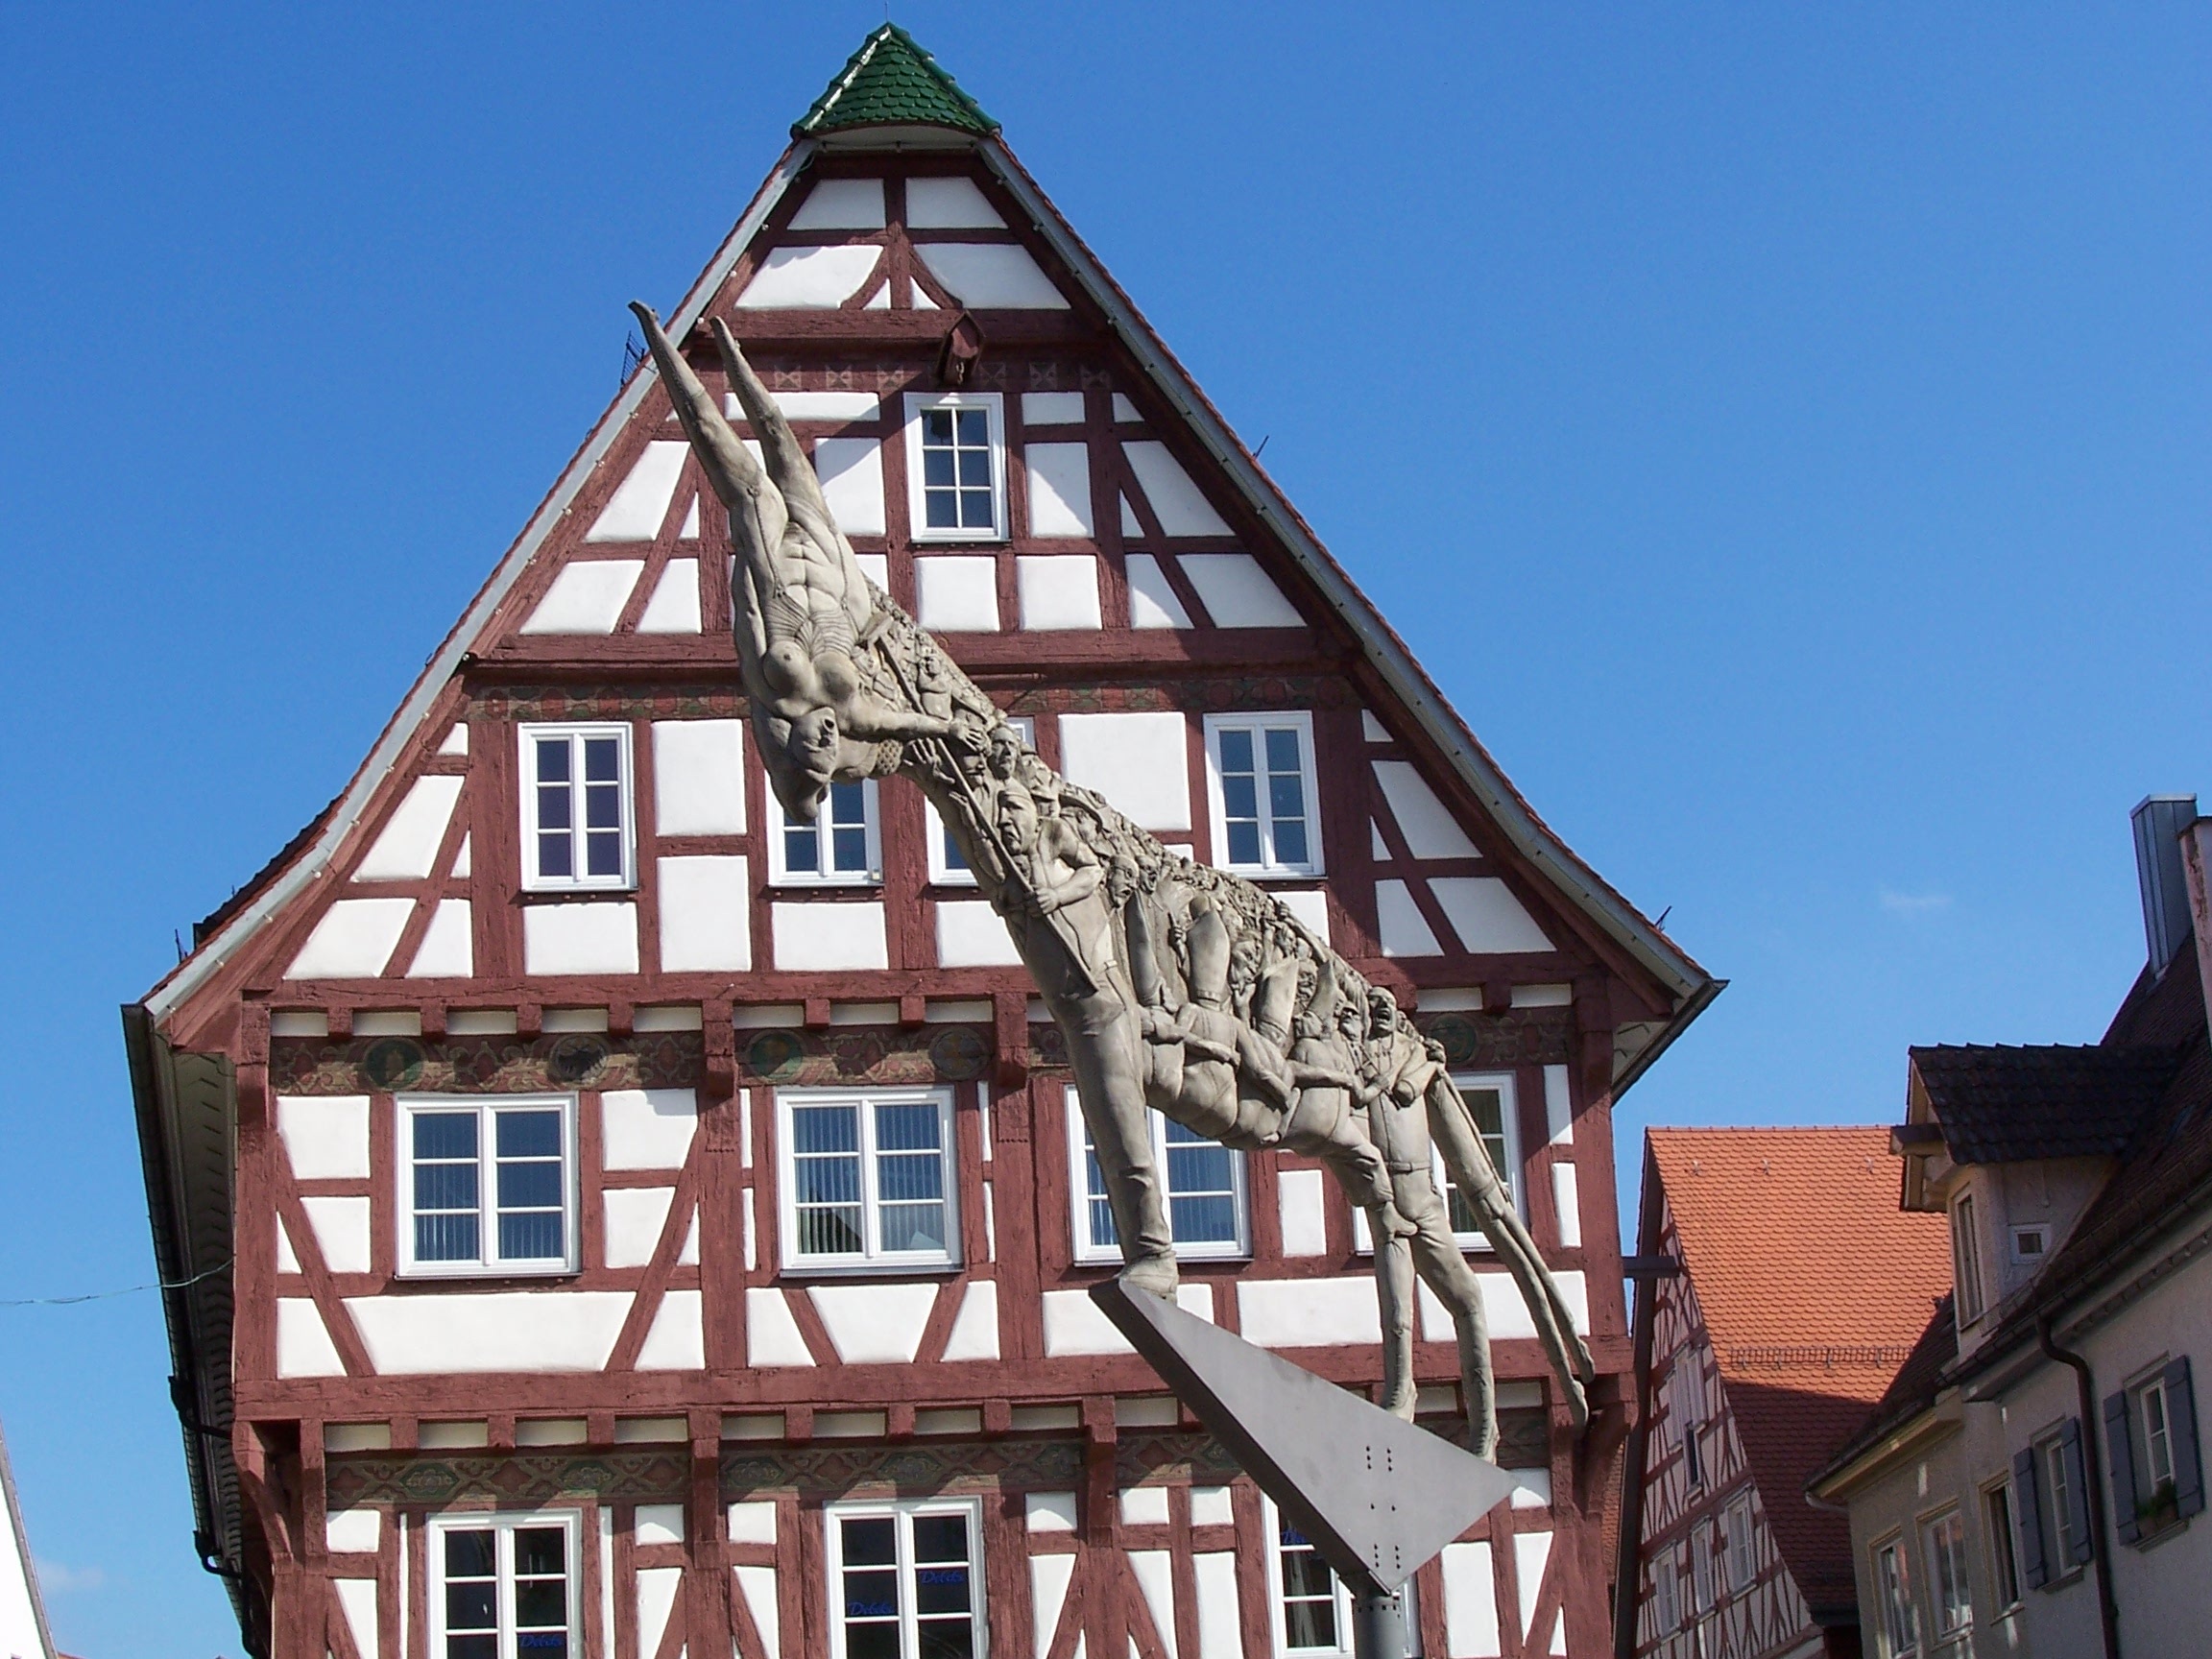
architecture, house, window, town, roof, building, home, tower, cottage, landmark, facade, property, germany, estate, neighbourhood, residential area, half timber